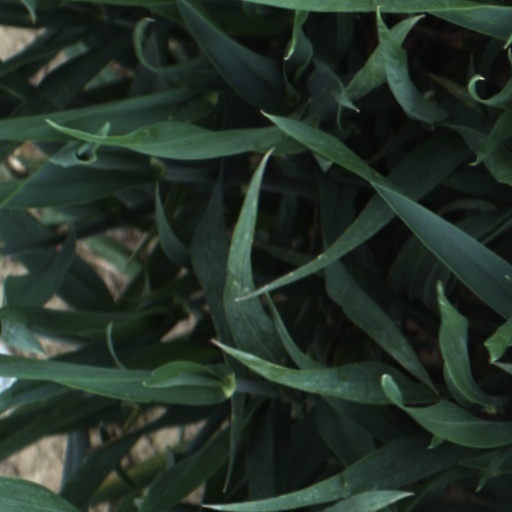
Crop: wheat